Jeb Hensarling

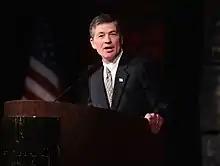
Congressman Jeb Hensarling speaking at the 2015 Reagan Dinner for the Dallas County Republican Party

During his Congressional tenure, Hensarling maintained a conservative voting record as evidenced by his 97% lifetime rating from the American Conservative Union.